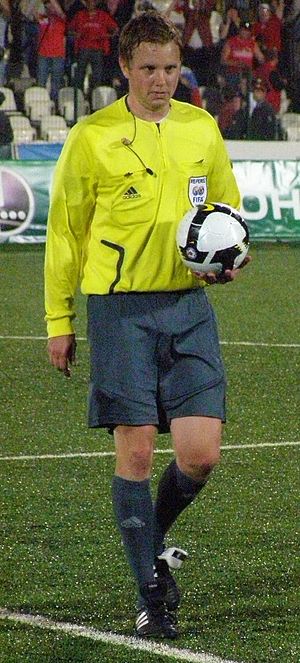
Markus Strömbergsson
Markus Strömbergsson er en svensk fodbolddommer fra Gävle. Han har dømt internationalt under det internationale fodboldforbund FIFA siden 2006, hvor han er indrangeret som kategori 2-dmmer, der er det tredjehøjeste niveau for internationale dommere.